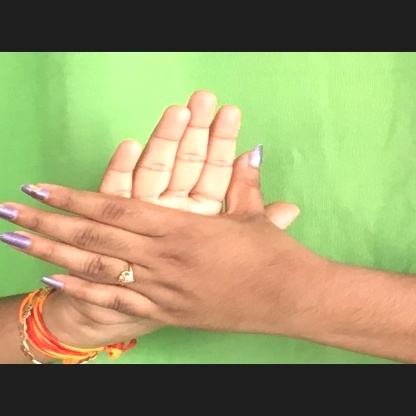
Mudra: Chakra